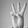
ASL letter: W